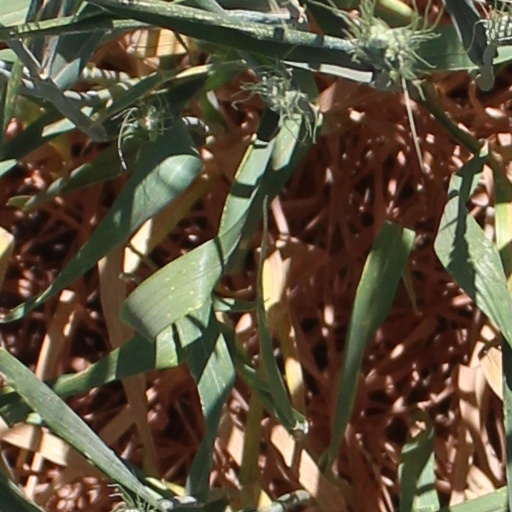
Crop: wheat